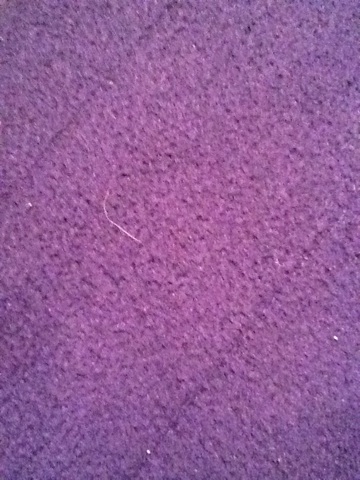Question: What color is that?
Answer: purple